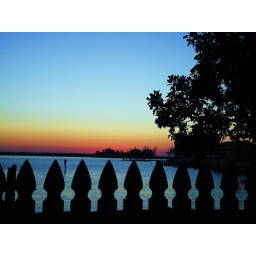
Sky turns different colors over the Elizabeth River in Norfolk. Picket fence separates water from Botetourt Street.